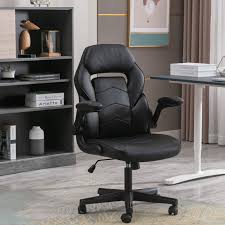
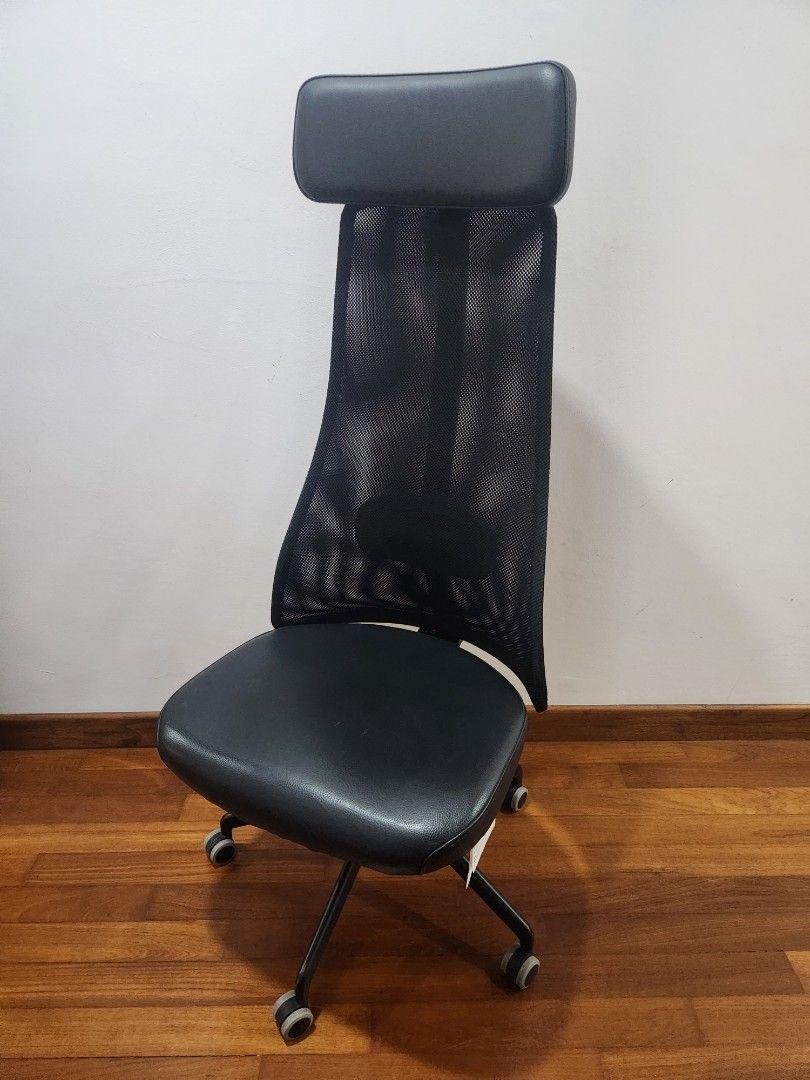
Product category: items_chair
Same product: no